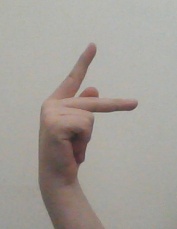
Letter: dha